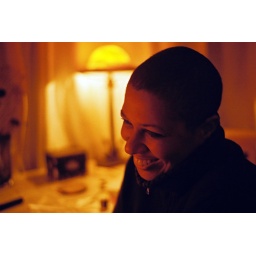
we live in a house of orange